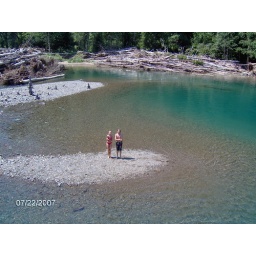
Maddy &amp;amp; Justin shivering cold after swimming in river at Glacier Park